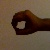
The image shows a hand gesture representing the number 0 in Indian Sign Language.